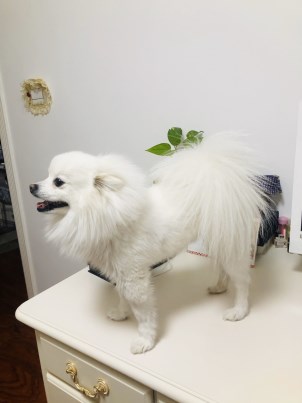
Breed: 1936-n000005-Pomeranian